Nicholas de Moels

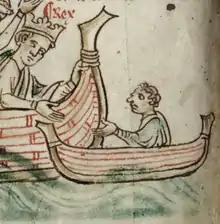
Nicholas de Moels, Seneschal of Gascony, in a small boat bidding farewell to King Henry III as he sails back to England in 1243. Detail of illumination by Matthew Paris.

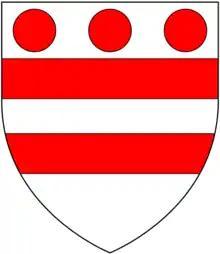
Canting arms of Nicol' de Moels, from the Glover Roll: ""d'argent od deux barres de gules ovec trois moeles de gules en le chief"" ("Argent, two bars gules in chief three torteaux").

Nicholas de Moels or Nicholas Molis (c. 1195 – 1268 or 1269) was an AngloNorman royal administrator and household knight of King Henry III of England. In this capacity he was assigned many and varied offices and duties, often of a temporary nature. He married a wealthy heiress from North Cadbury in Somerset which transformed him into a major landholder and feudal baron. In 1244 whilst serving as Seneschal of Gascony, he inflicted a defeat on the King of Navarre, whom he took prisoner in the field.